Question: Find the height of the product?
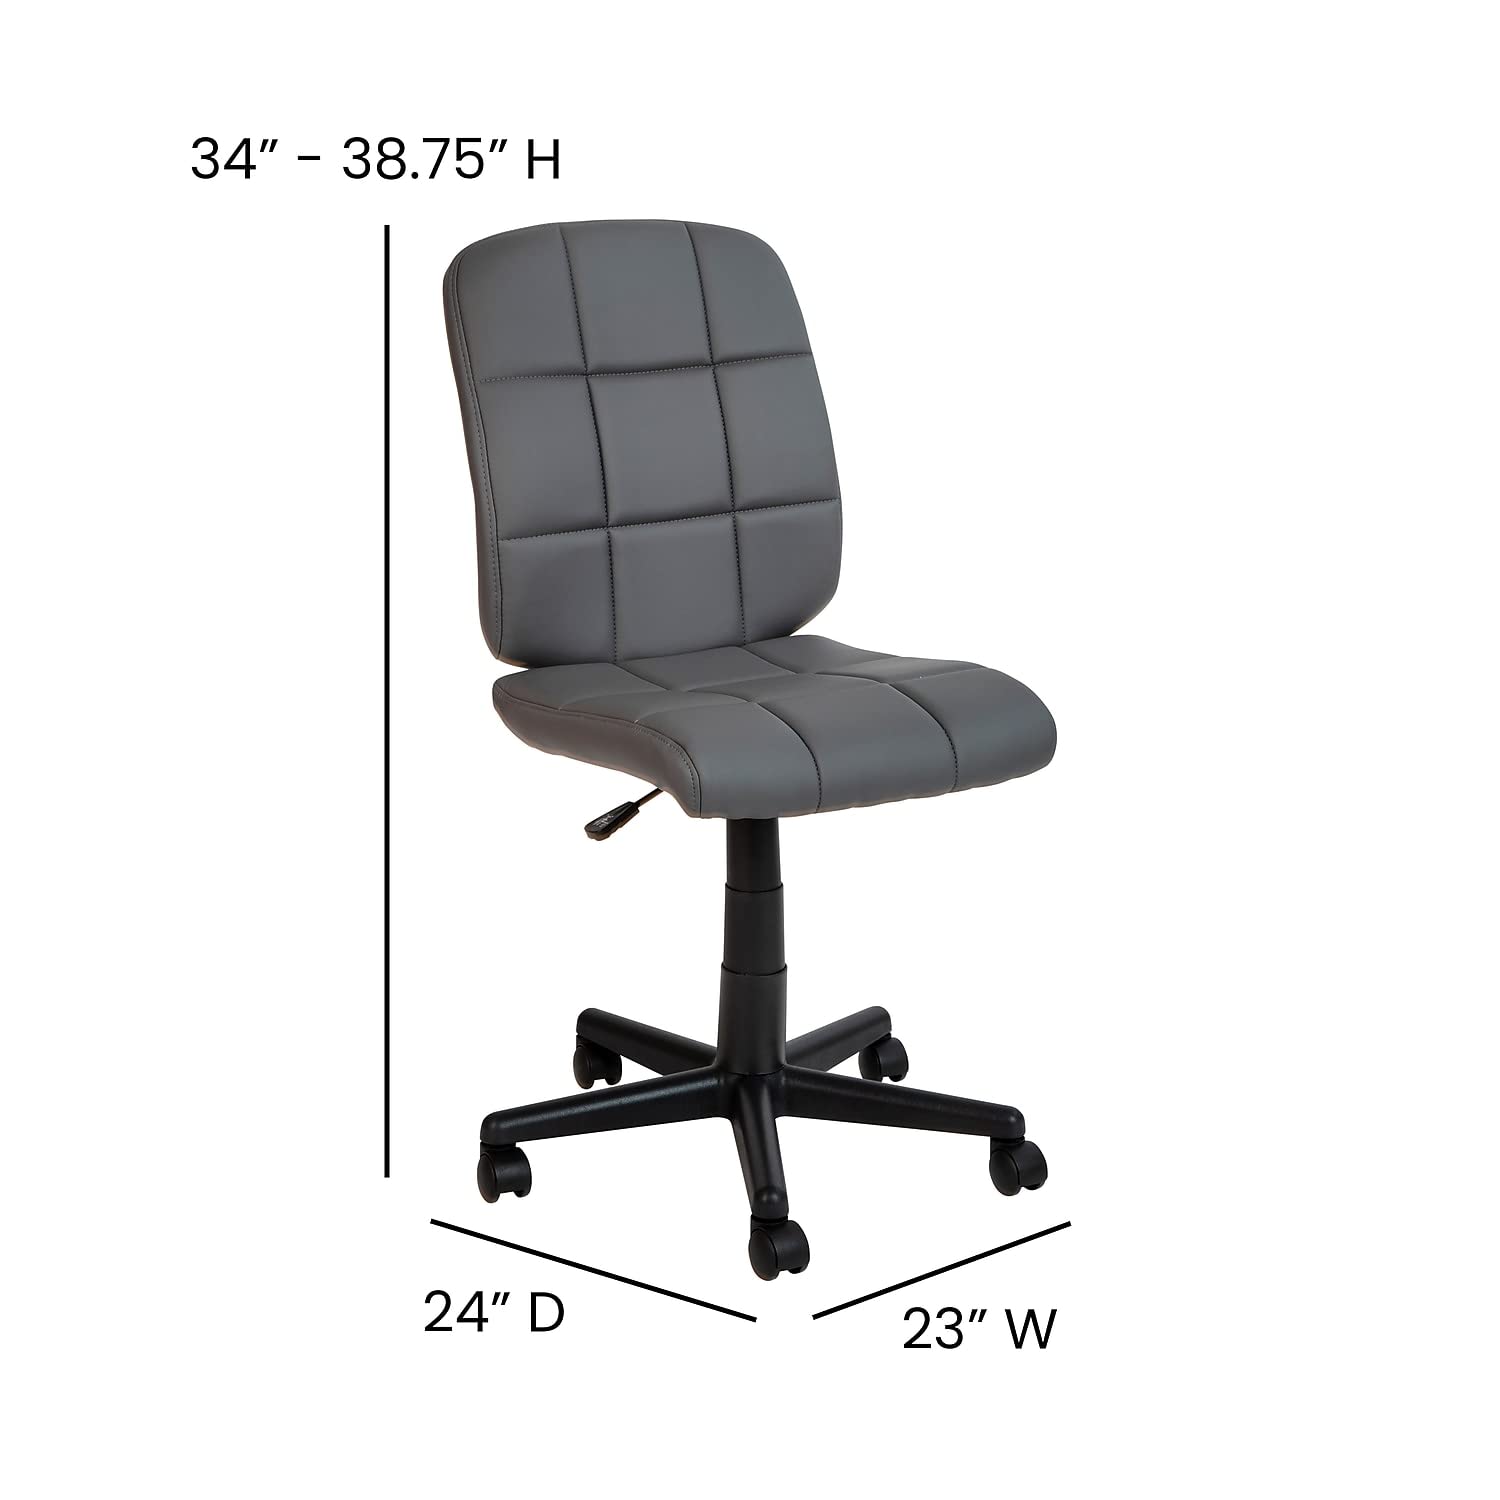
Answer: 34.0 inch